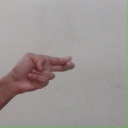
अक्षर: ह